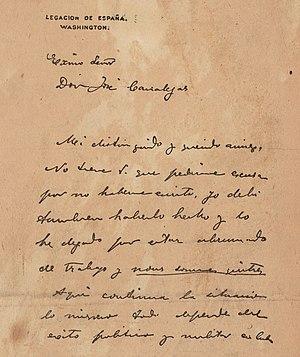
Enrique Dupuy de Lôme est un diplomate espagnol, né à Valencia le 23 août 1851 et mort à Paris le 1ᵉʳ juillet 1904. Ambassadeur aux États-Unis, il est l'auteur de la Lettre de Lôme, qui aboutira au déclenchement de la guerre hispano-américaine entre 1898 et 1901.